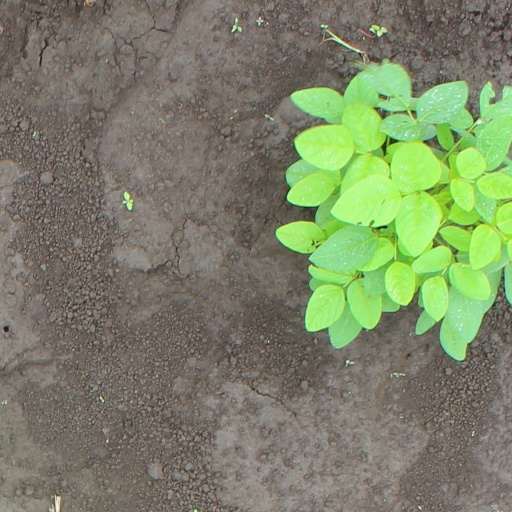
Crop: soybean